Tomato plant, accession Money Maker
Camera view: tilt-top (135 deg); turntable rotation: 0 degrees
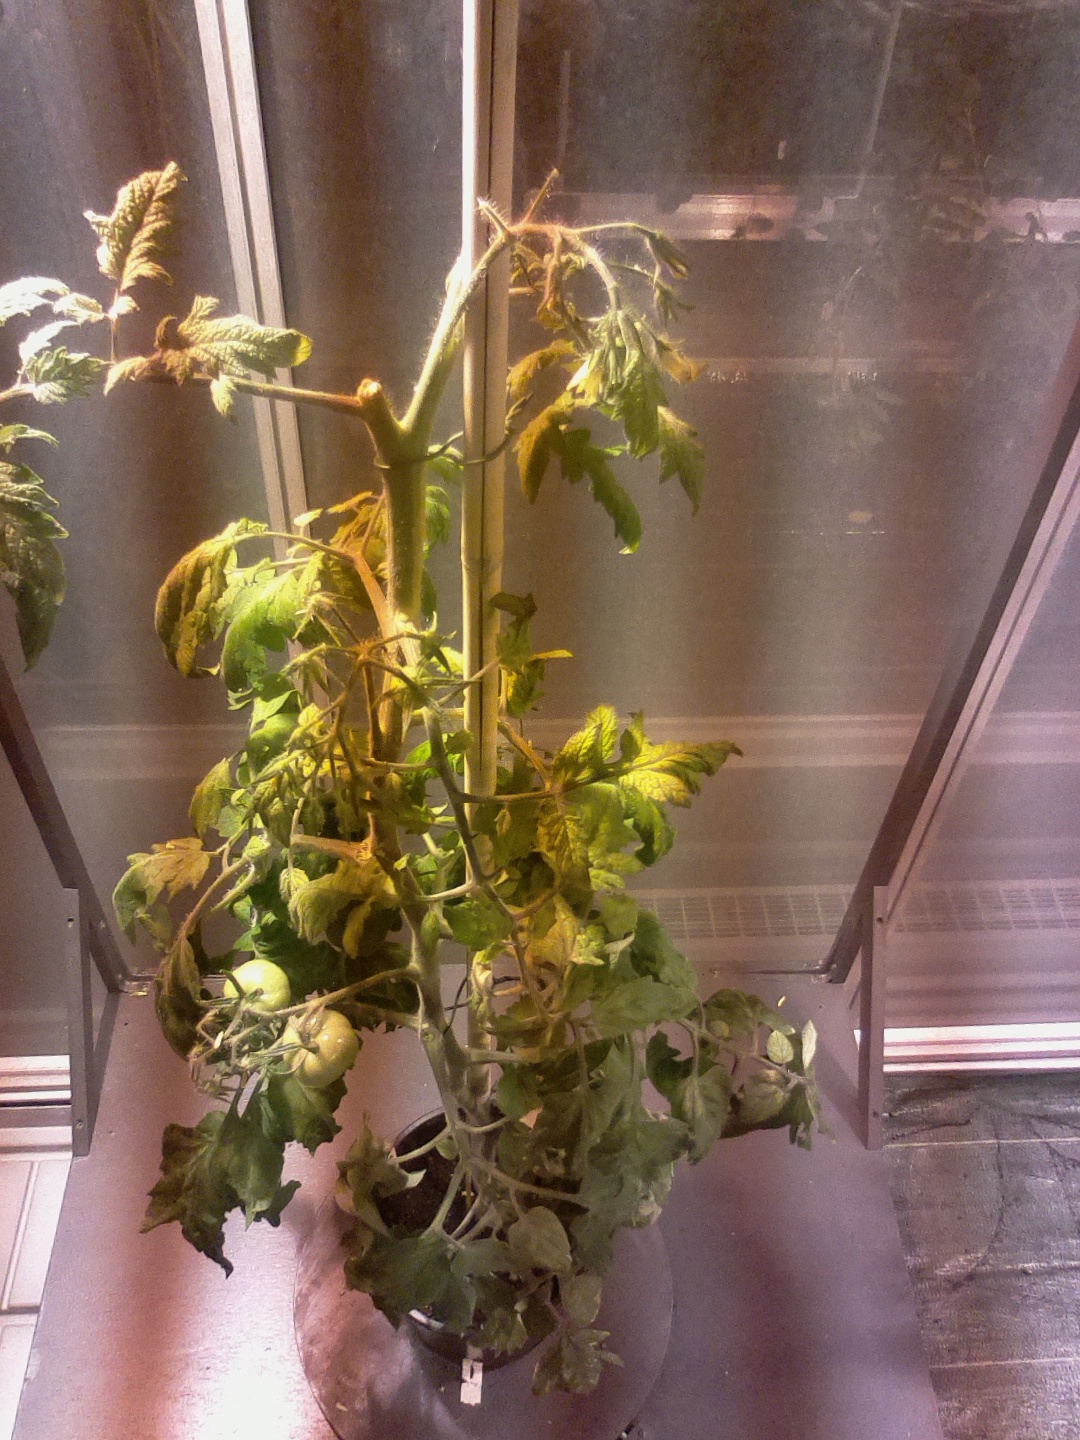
BBCH growth stage 75: 50%-60% of final fruit size